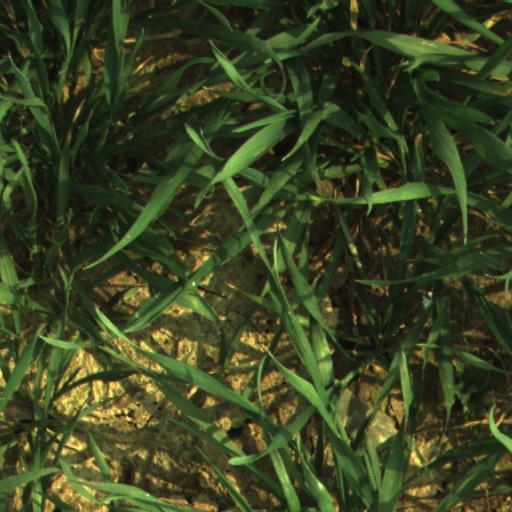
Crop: wheat